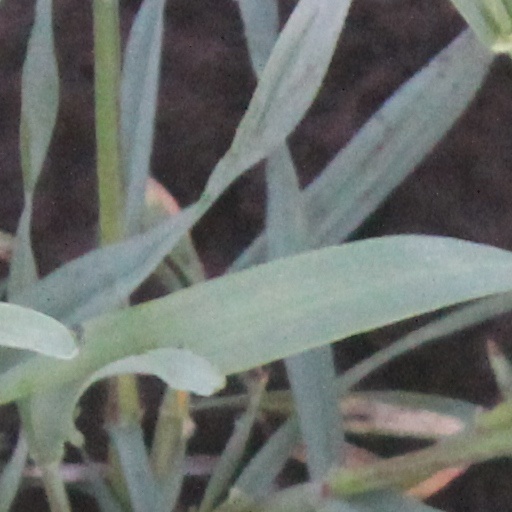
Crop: wheat